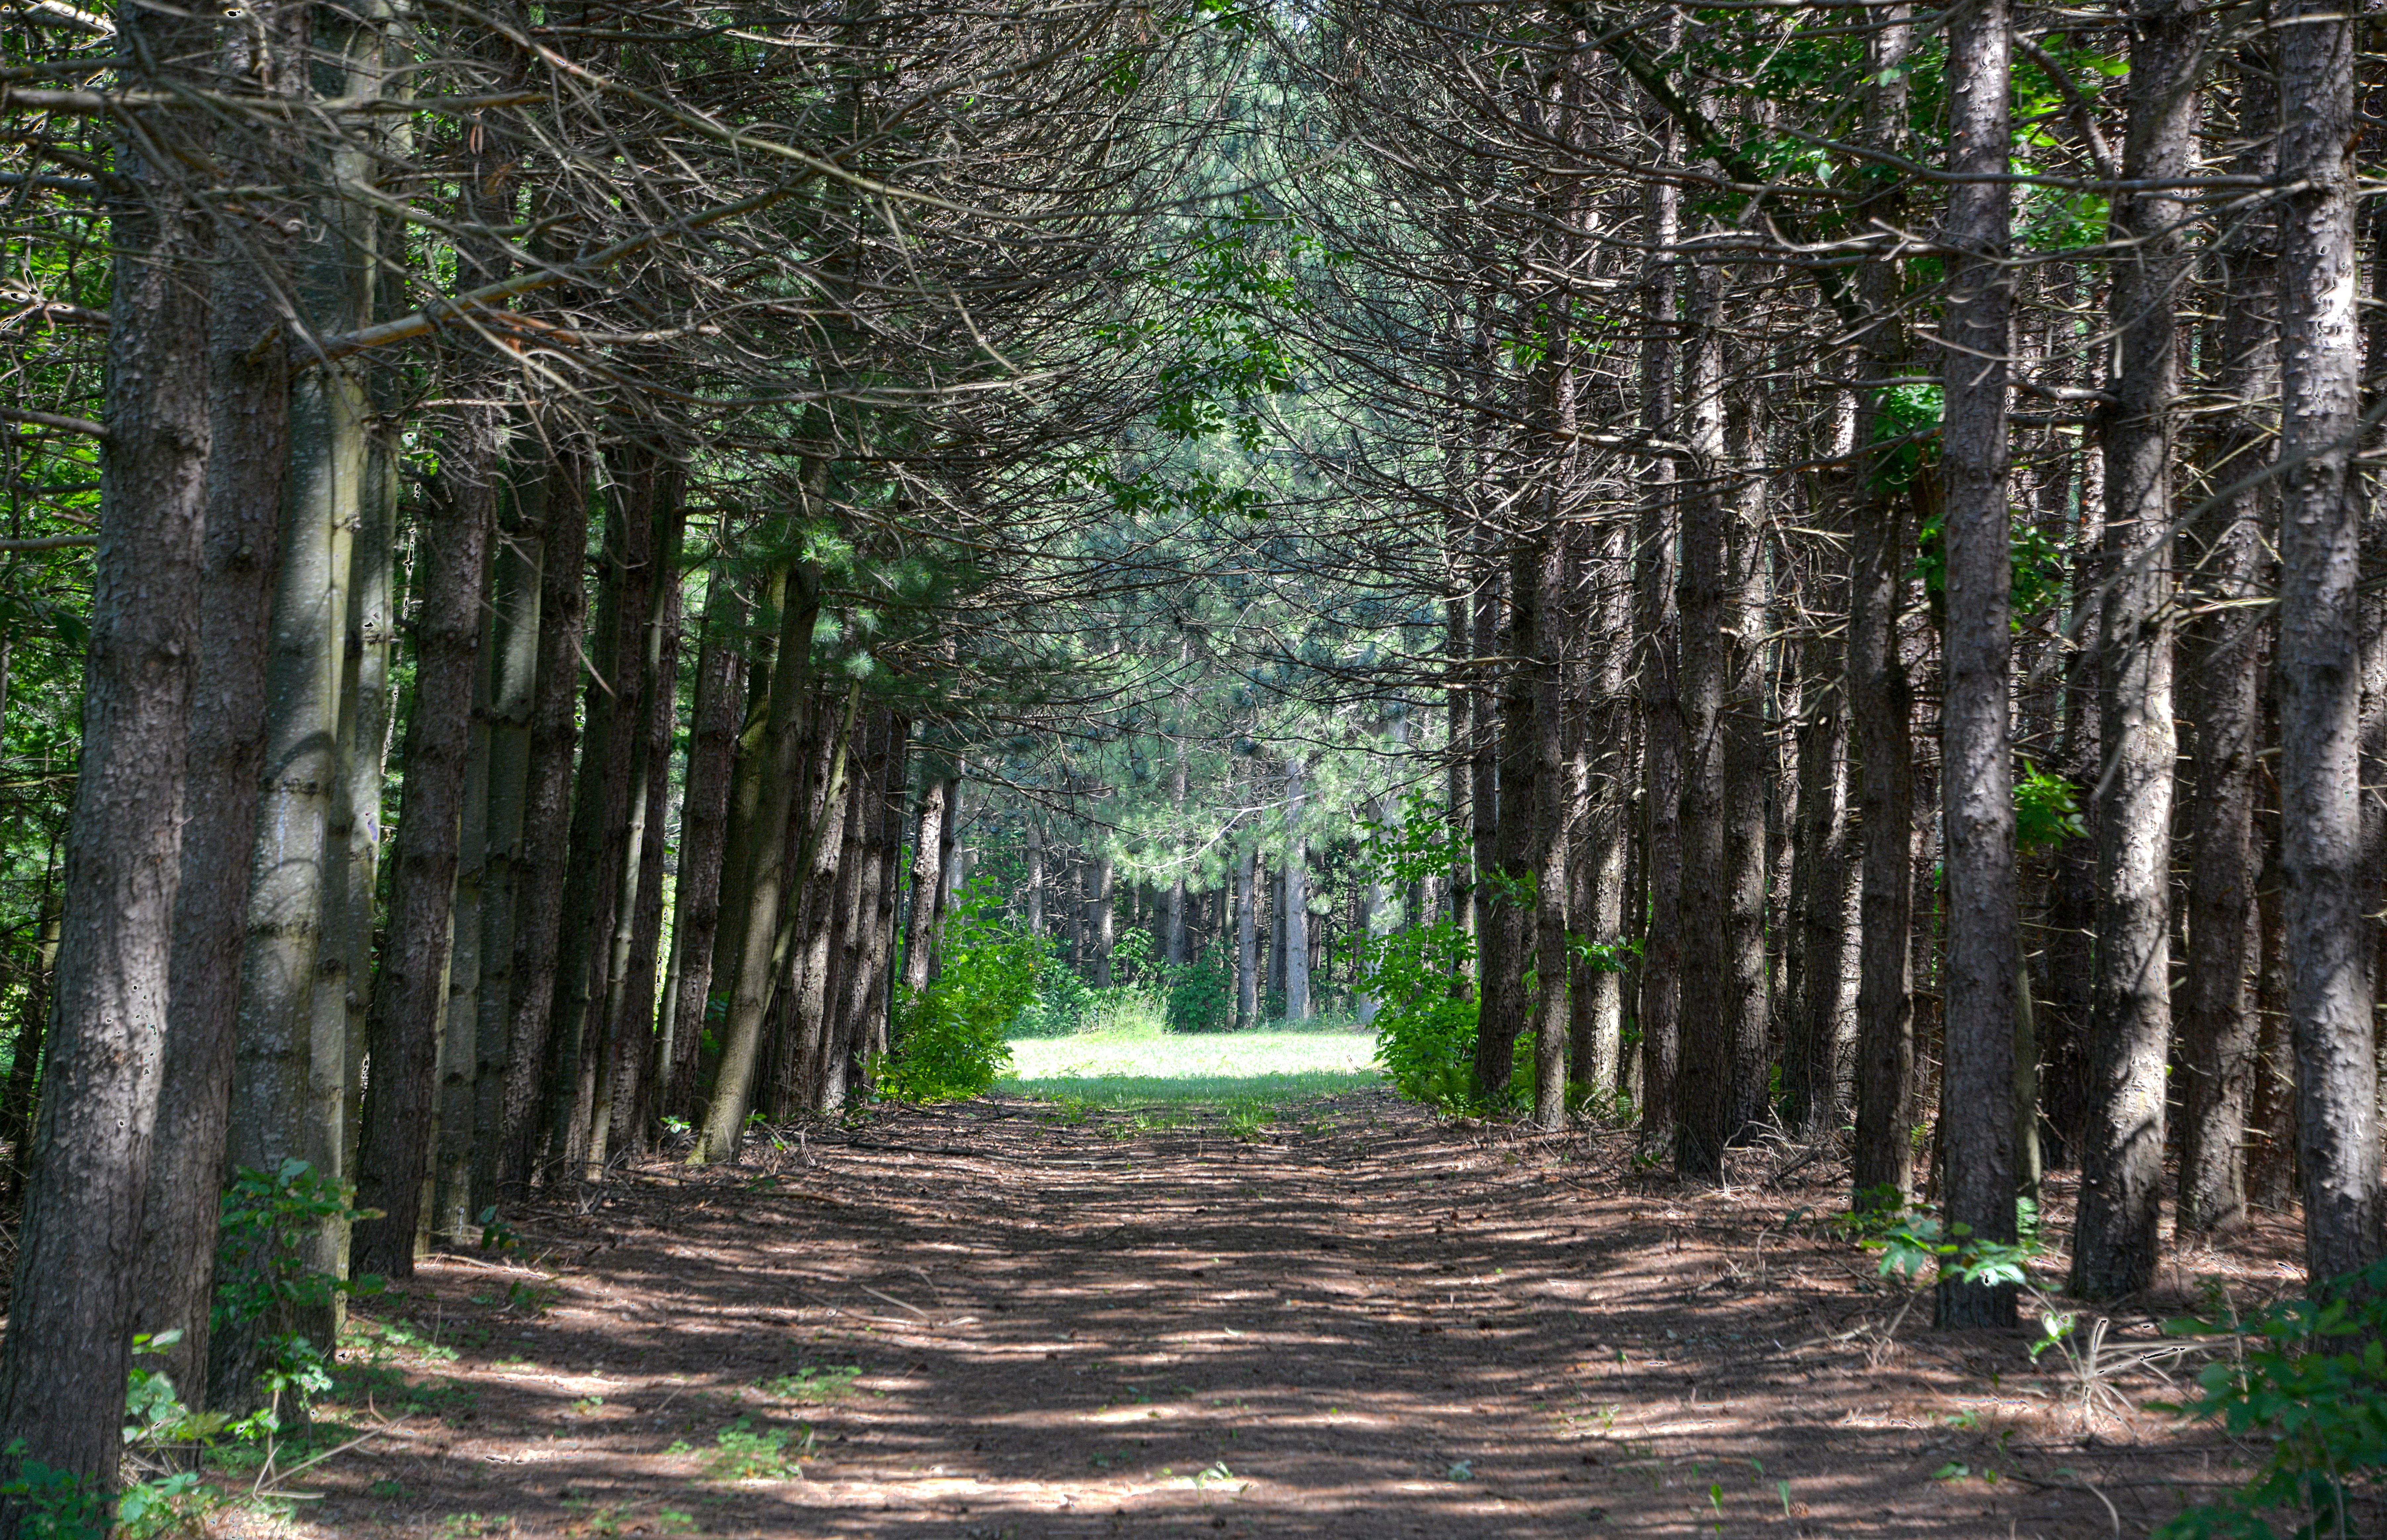
tree, nature, forest, path, wilderness, plant, trail, sunlight, trunk, dirt road, green, jungle, scenic, autumn, rainforest, deciduous, grove, woodland, habitat, ecosystem, biome, old growth forest, natural environment, woody plant, temperate broadleaf and mixed forest, temperate coniferous forest, tree lined road